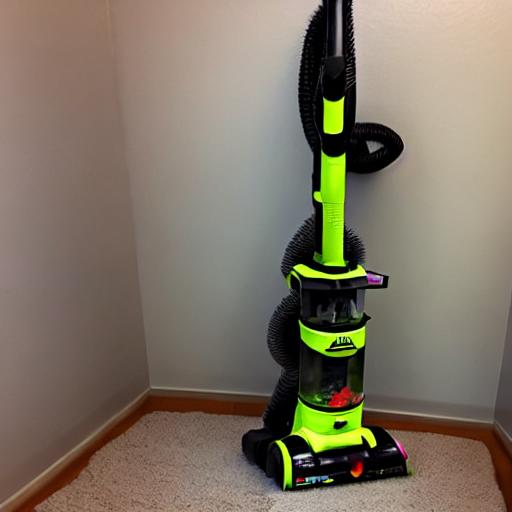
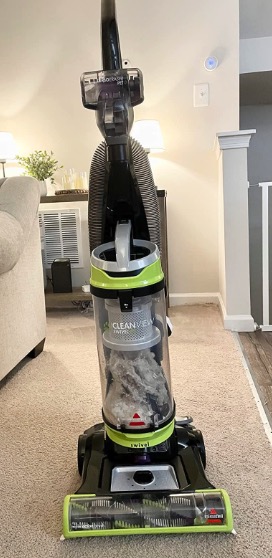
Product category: items_vacuum
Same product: no